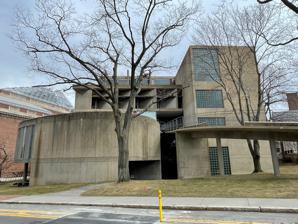
Building: Carpenter Center for the Visual Arts
Country: United States of America
Year built: 1962
Historic building in Cambridge, Massachusetts United States historic place Carpenter Center for the Visual Arts U.S. National Register of Historic Places View looking east from Quincy Street Location Cambridge, Massachusetts Coordinates 42°22′25.0″N 71°6′51.5″W / 42.373611°N 71.114306°W / 42.373611; -71.114306 Built 1963 Architect Le Corbusier Architectural style Modern NRHP reference No. 78000435 Added to NRHP April 20, 1978 The Carpenter Center for the Visual Arts at Harvard University , in Cambridge , Massachusetts is the only building designed primarily by Le Corbusier in the United States —he contributed to the design of the United Nations Secretariat Building —and one of only two in the Americas (the other being the Curutchet House in La Plata , Argentina ). Le Corbusier designed it with the collaboration of Chilean architect Guillermo Jullian de la Fuente at his 35 rue de Sèvres studio; the on-site preparation of the construction plans was handled by the office of Josep Lluís Sert , then dean of the Harvard Graduate School of Design . He had formerly worked in Le Corbusier's atelier and had been instrumental in winning him the commission. The building was completed in 1962. Commission During the mid-1950s, the idea of creating a place for the visual arts at Harvard began to take shape. A new department dedicated to the visual arts was created, and the need for a building to house the new department arose. A budget was set for $1.3 million, and the proposal was included in a Harvard fundraising program. The project immediately elicited a response from Harvard alumnus Alfred St. Vrain Carpenter and his wife Helen Bundy Carpenter. The couple, whose son Harlow had just attended the Harvard Graduate School of Design , donated $1.5 million for the proposed design center. The donation propelled the project forward, and the Committee for the Practice of Visual Arts began to look for an architect to undertake the project. Originally, the committee had recommended that the building be designed by "a first rate American architect" who would be in the company of Charles Bulfinch and Walter Gropius, among others. However, José Luis Sert, who was at the time Dean of the Graduate School of Design and chairman of the committee suggested that his friend and previous collaborator, Le Corbusier, be asked to design the building. Delayed due to scheduling and payment conflicts, Le Corbusier eventually accepted and made his first of two visits to Cambridge in 1959. Design and construction Because the Carpenter Center was to be his only building in America, Le Corbusier felt it should be a synthesis of his architectural principles and therefore incorporated his Five Points into its design. He took it as a particular challenge, determined that it should make a positive impact both on its surroundings— Georgian style houses —and in its mode of operation. He proposed to take pedestrians from all parts of the campus through the building, so that even though they might not be intending to visit it, they would see and thus partake in the artistic activities going on within it. After much debate, a site was chosen between Quincy and Prescott Streets, abiding by the original proposal for the building. The allotted space was quite small, so the completed building presents itself as a compact, roughly cylindrical mass bisected by an S-shaped ramp on the third floor. Le Corbusier's earliest design showed a much more pronounced ramp that further separated the two parts of the central mass. However, the early design created the problem of too much disruption of the central mass. This problem auditorium reconciled by using a pinwheel effect so that in the finally executed design, the two halves meet at a vertical core that houses an elevator. The concrete ramp is cantilevered from this central spine and stands atop a few pilotis. The landing at the top of the ramp is located in the core of the building and leads to various studios and exhibition spaces seen through glass windows and doors, providing views into the building's instructional and displaying functions without interrupting the activities in progress. The exterior of the Carpenter Center presents itself very differently from different angles. From Prescott Street looking toward the curved studio space, one can see the brise-soleil that are placed perpendicular to the direction of the central portion of the ramp, making only their narrow ends visible from the street. The Quincy Street view, however, reveals ondulatoires on this studio's exterior curve, which interfere with the building's curve less than the brise-soleil do on the opposite side. On the ramp from Quincy street just before entering the building, one sees grids of square and rectangles of the windows, brise-soleils, and studio spaces, rather than the curves of the two halves of the building. Exterior views of the Carpenter Center View facing southeast View facing northeast View facing northwest View facing west View facing southwest as walkway connects to the Harvard Art Museums 's expansion Later history The building now houses the Department of Art, Film, and Visual Studies (formerly Visual and Environmental Studies) of the university, and is the venue for screenings by the Harvard Film Archive . Le Corbusier never actually saw the building. He was invited to the opening ceremony, but he declined the invitation on account of his poor health. The French artist Pierre Huyghe explored the creation of the building in his 2004 work This Is Not A Time For Dreaming . See also National Register of Historic Places listings in Cambridge, Massachusetts References